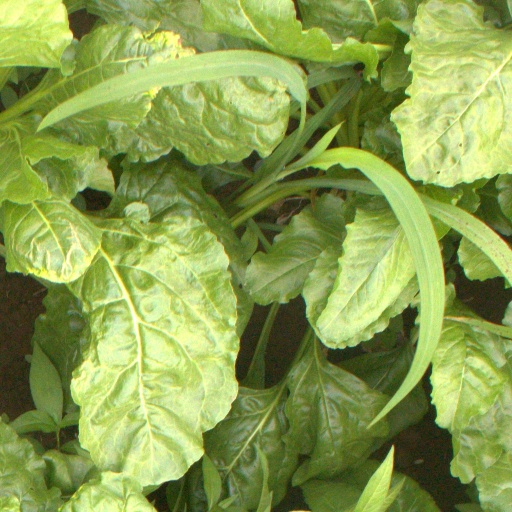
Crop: sugar beet